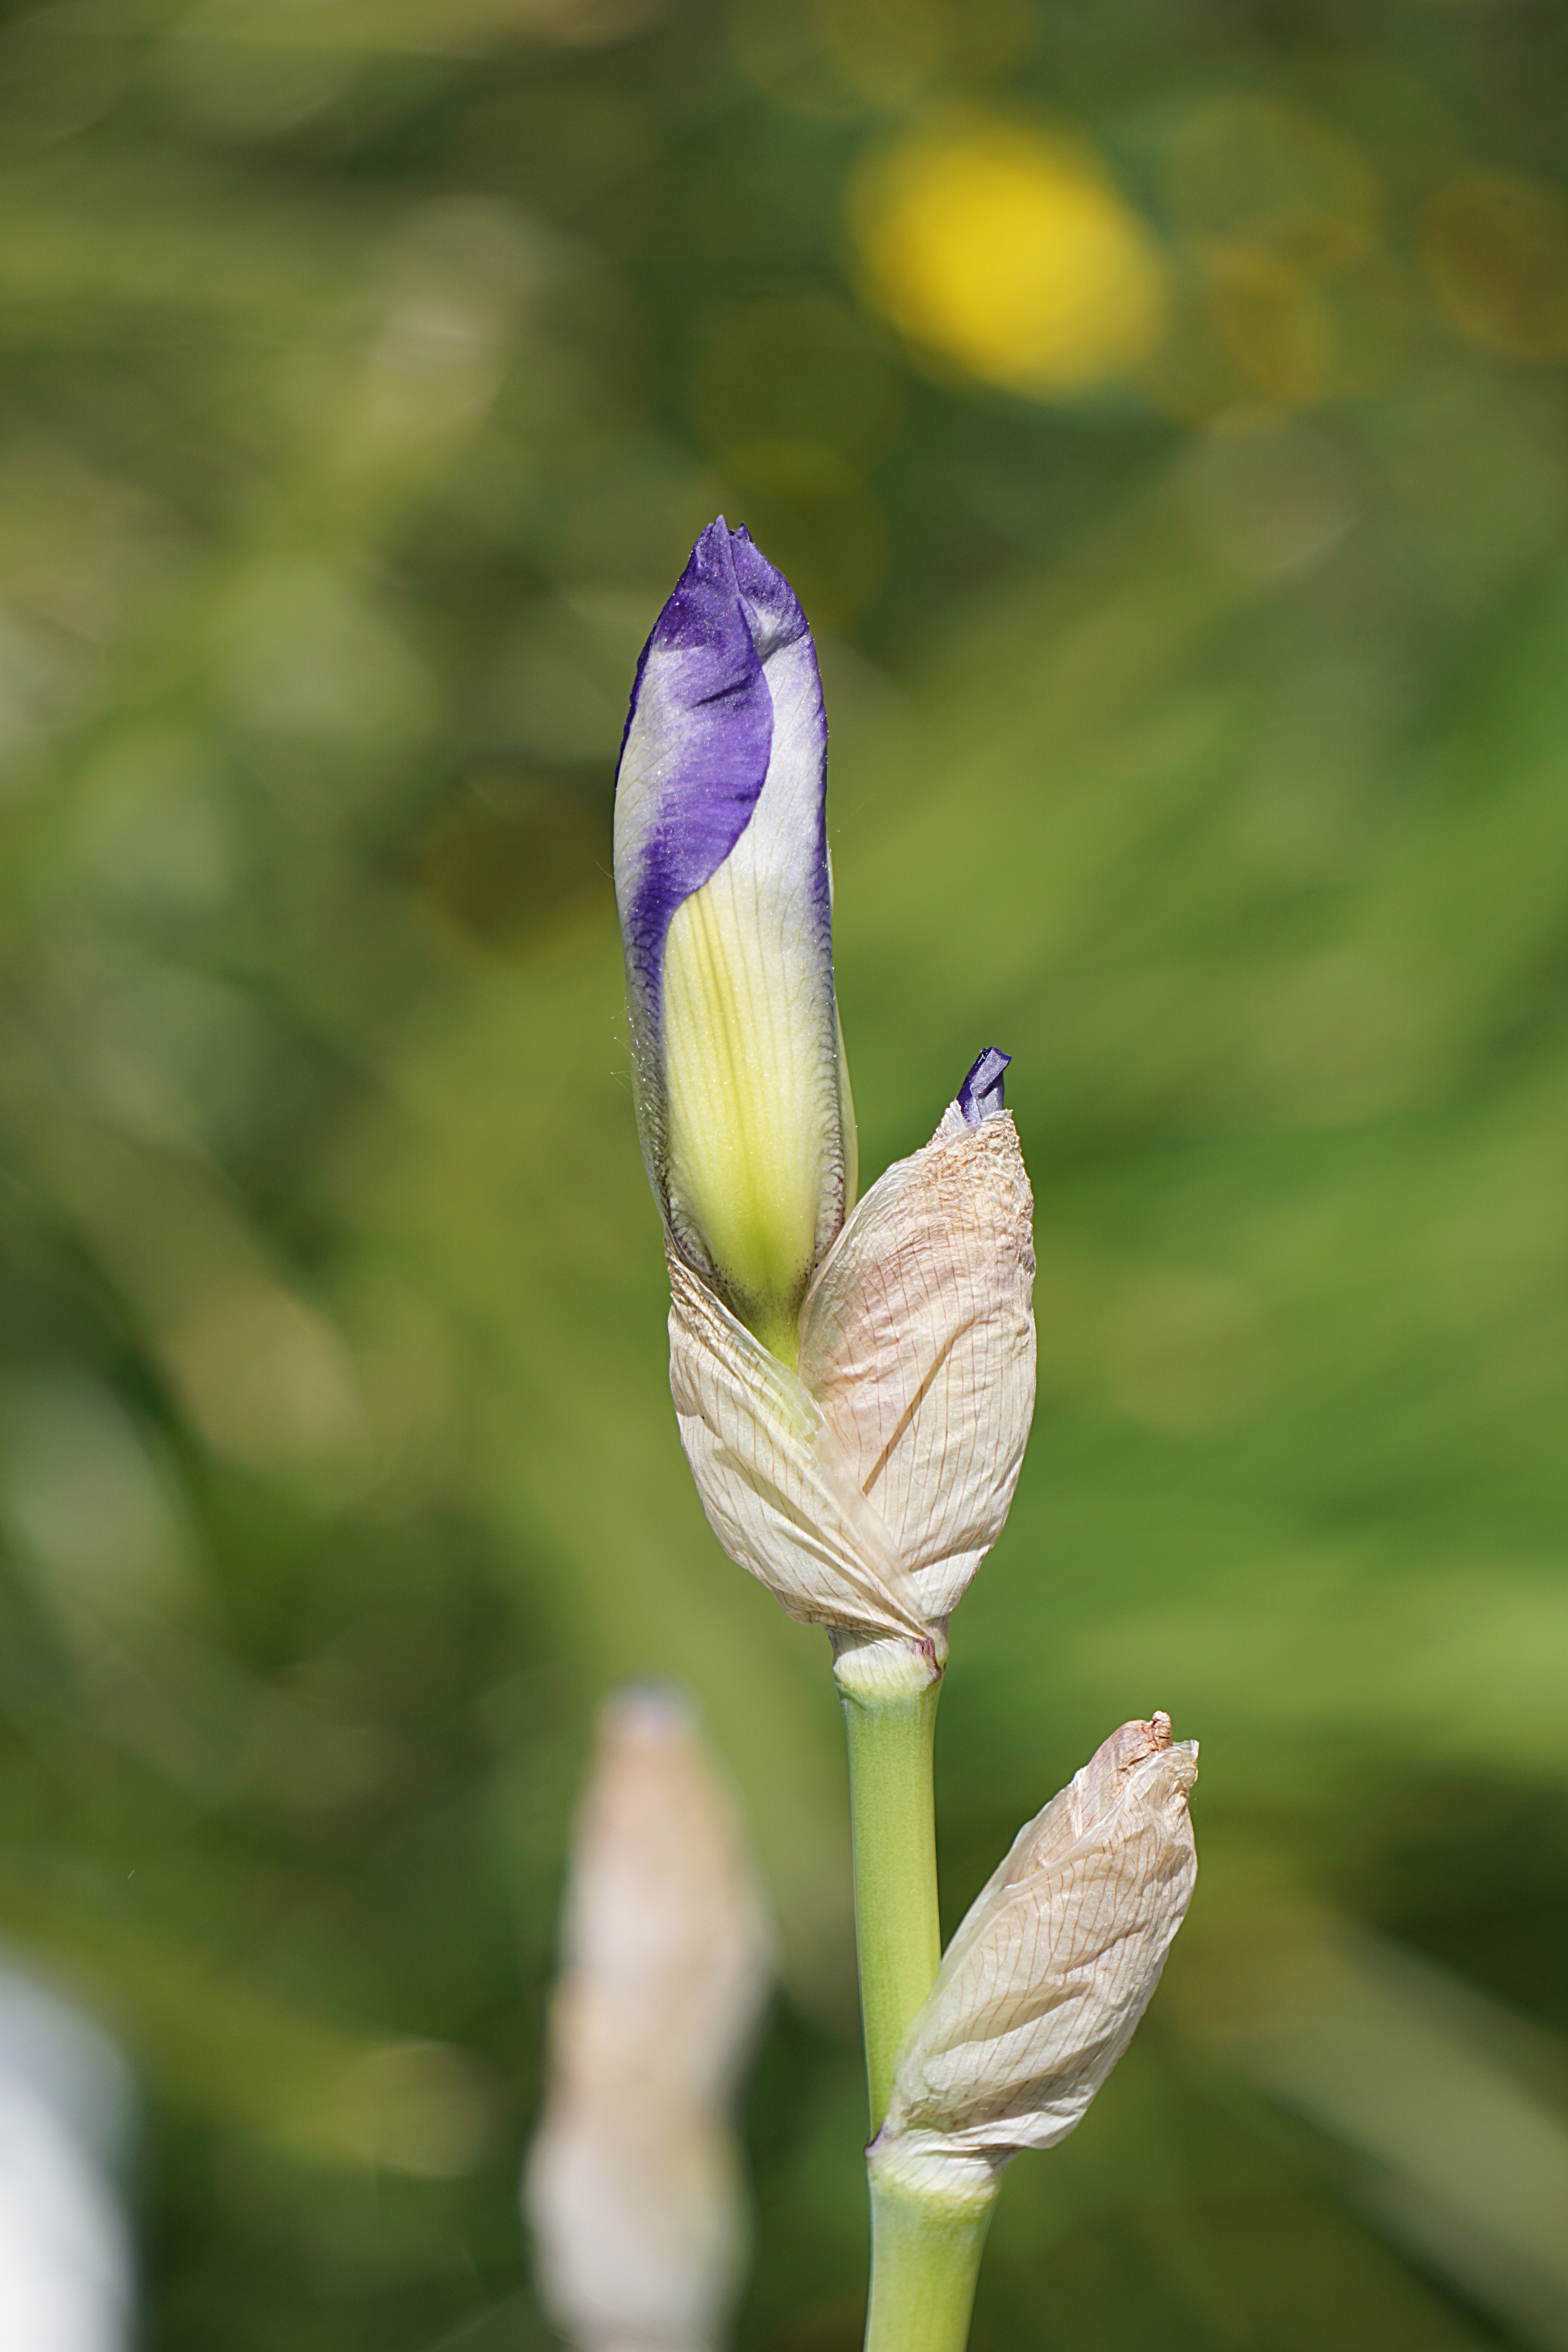
nature, blossom, plant, leaf, flower, petal, green, botany, blue, garden, flora, wildflower, close up, iris, eye, bud, flowering, macro photography, flowering plant, hatching, grass family, plant stem, land plant, iris family